Bachelor in Paradise (American TV series) season 2

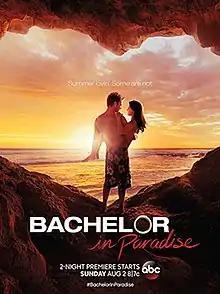
Promotional poster

The second season of "Bachelor in Paradise" premiered on August 2, 2015. Chris Harrison reprises his role from "The Bachelor" and "The Bachelorette" as the host of the show.